Eskişehir

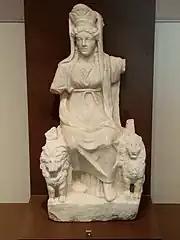
Cybele Statue (30 BC - 395 AD) excavated from the Ancient City of Pessinus exhibited in the Eskişehir Archeology Museum.

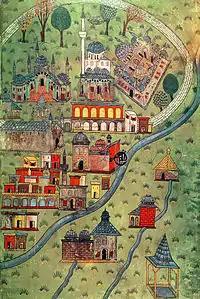
Miniature view of Eskişehir in the 16th century during the Ottoman Empire.

The city was founded by the Phrygians in at least 1000 BC, although it has been estimated to be older than 4000 years old. The current city lies about a mile from the ancient Phrygian city of Dorylaeum. Many Phrygian artifacts and sculptures are on display in the city's archeological museum.